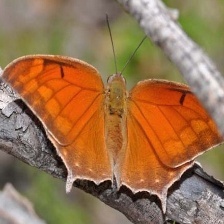
Species: TROPICAL LEAFWING